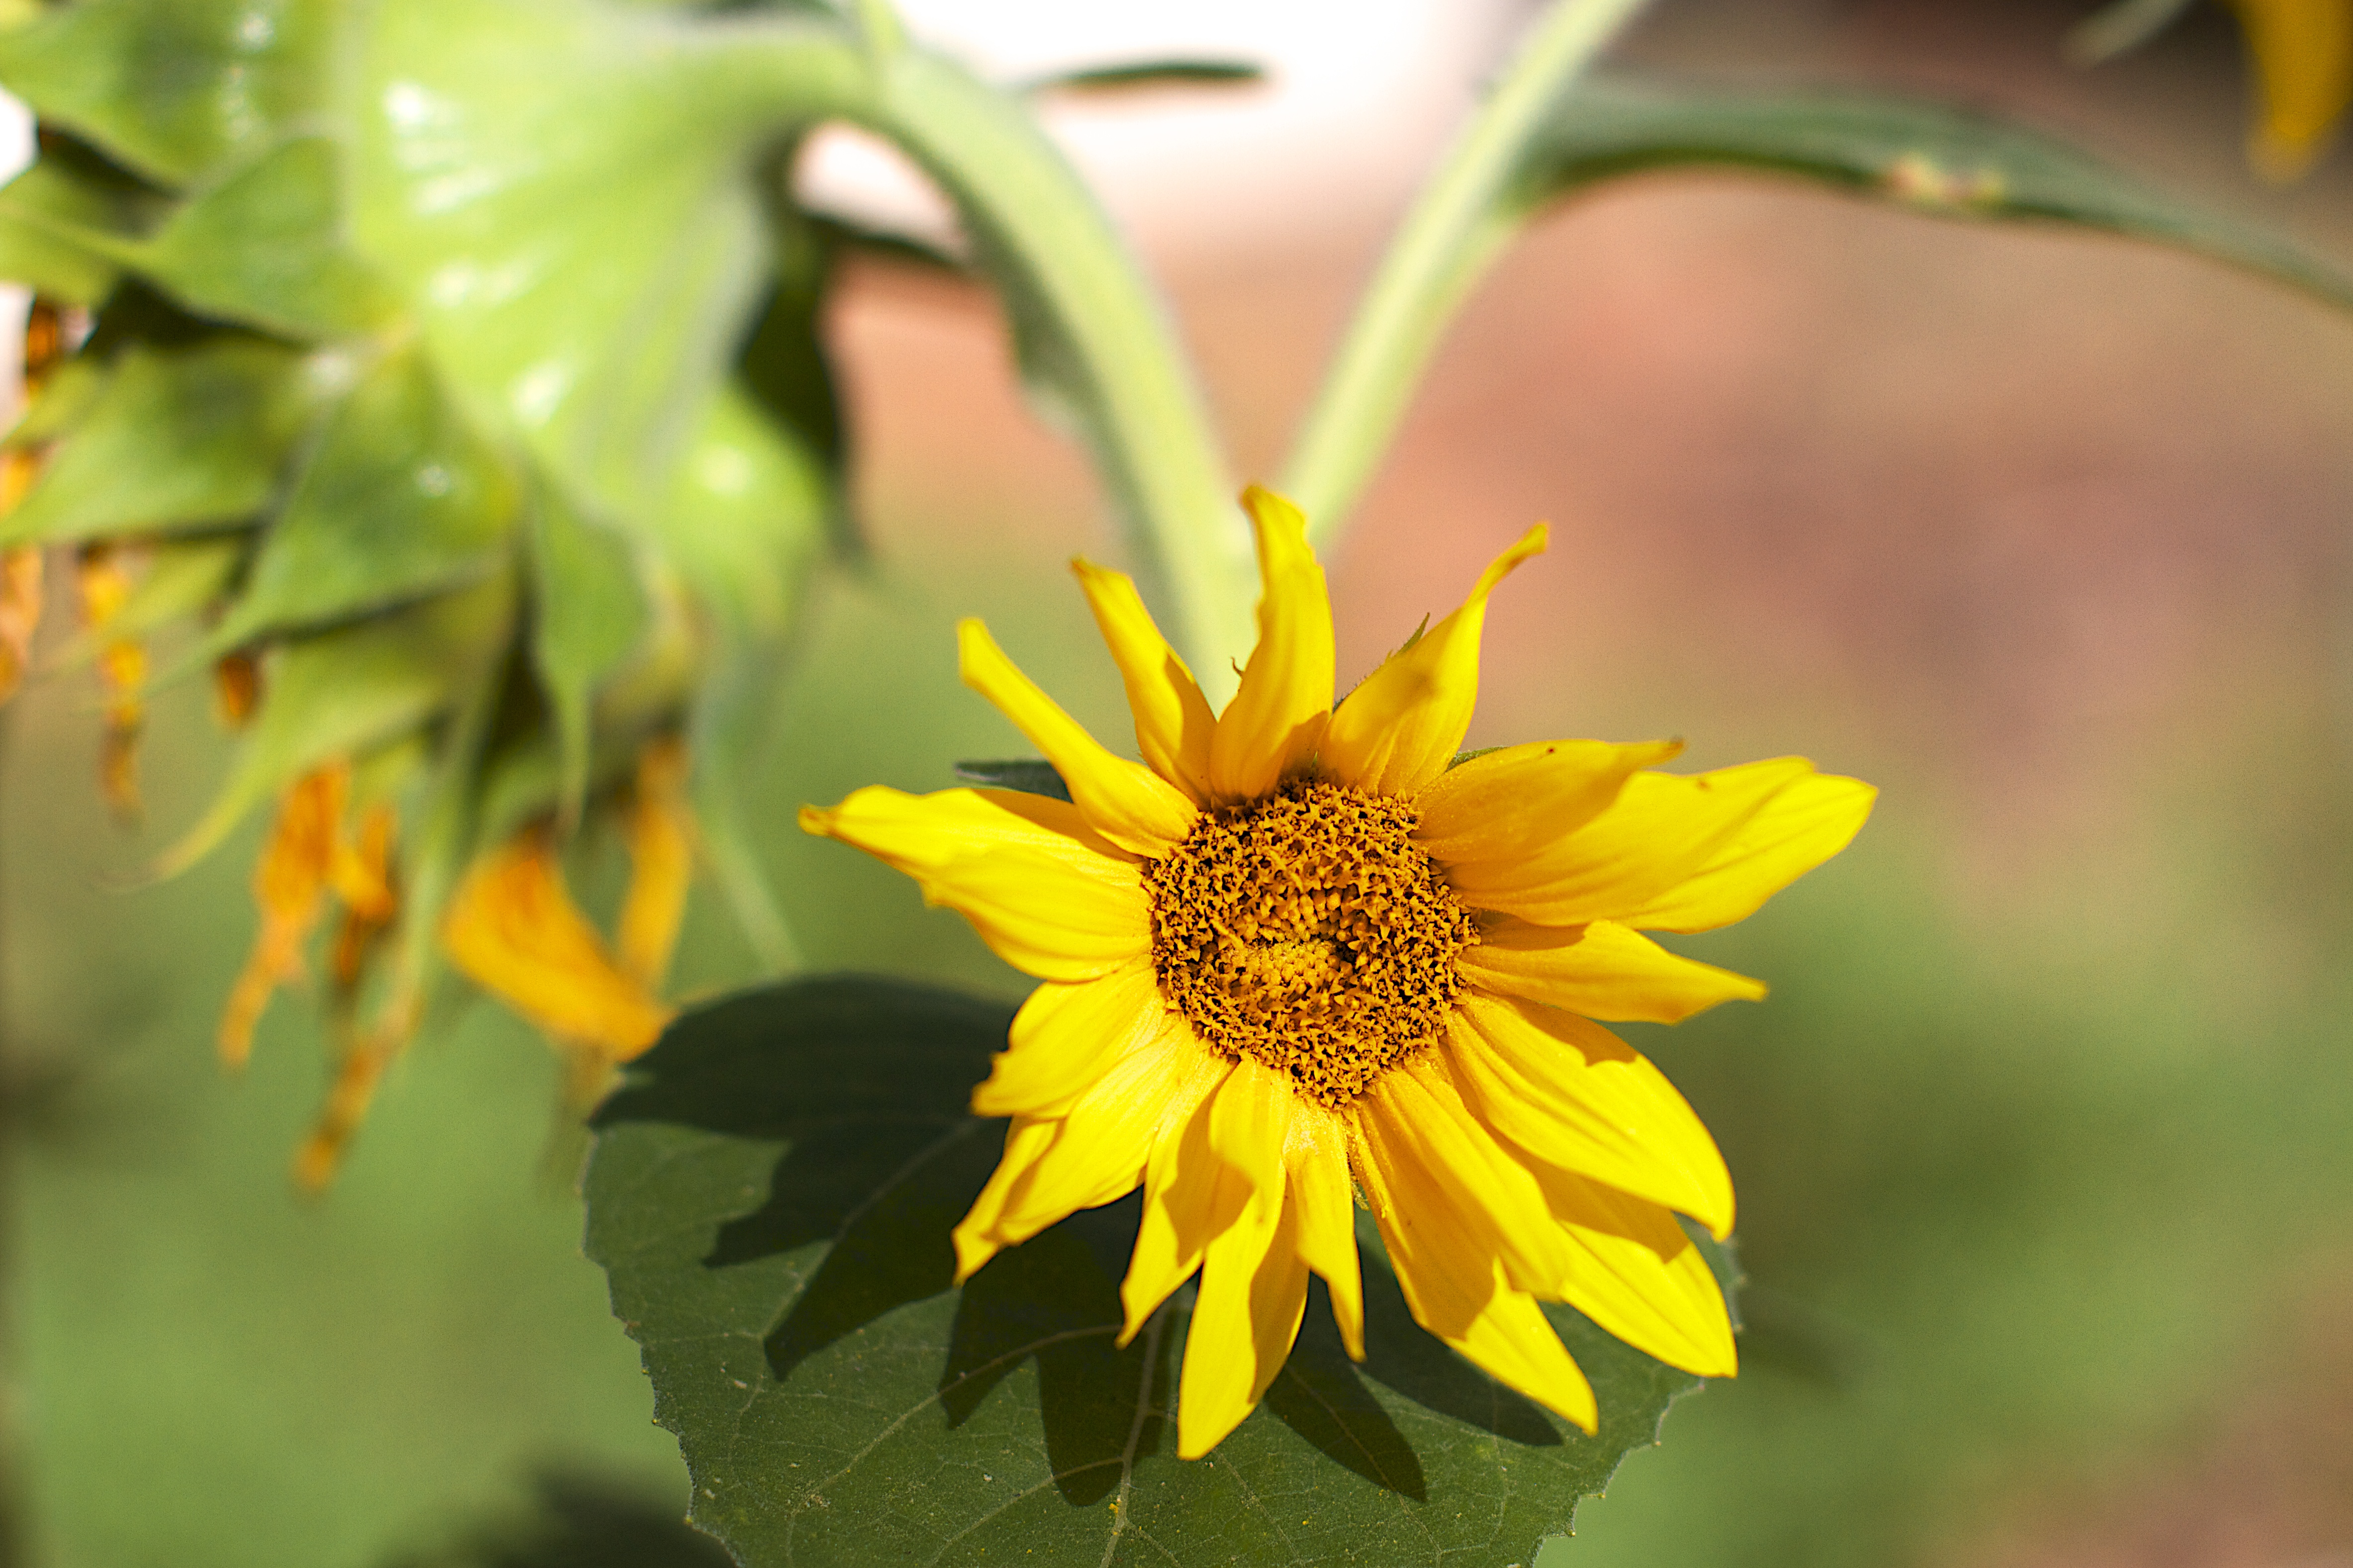
nature, plant, sunlight, leaf, flower, petal, green, botany, yellow, flora, sunflower, wildflower, close up, nectar, macro photography, flowering plant, daisy family, annual plant, plant stem, land plant